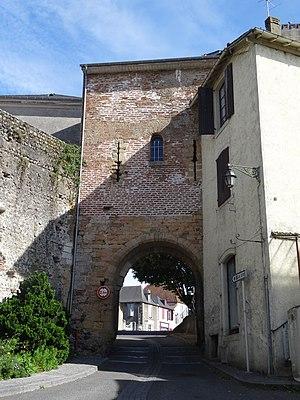
Porte d'entrée de la cité de Lescar
Cet article recense une partie des monuments historiques des Pyrénées-Atlantiques, en France.
Lescar est une commune française située dans le département des Pyrénées-Atlantiques en région Nouvelle-Aquitaine. Elle s'étend sur les contreforts de la chaîne des Pyrénées, principalement au sein de la vallée du gave de Pau. La ville médiévale se développe sur un promontoire rocheux, surplombant le gave au sud, et se trouve délimitée par le ruisseau du Lescourre au nord puis par la plaine du Pont-Long. Lescar est l'héritière de la cité gallo-romaine de Beneharnum, première capitale du peuple des Venarni qui donne son nom à l'ancien État souverain du Béarn. Des traces de cette occupation antique sont retrouvées lors de fouilles menées, notamment dans le quartier du Bialé, mais aussi avec la découverte des restes de la villa Sent-Miquèu. La cité est en partie détruite durant le IXᵉ siècle lors des raids vikings.
Le palais épiscopal de Lescar est un édifice fortifié, aujourd'hui largement ruiné, qui a servi de résidence aux évêques de Lescar du XIVᵉ siècle jusqu'à sa destruction lors de la Révolution.